Regimini militantis Ecclesiae

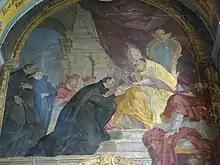
Fresco of "Approving of bylaw of Society of Jesus" depicting Ignatius of Loyola receiving the papal bull "Regimini militantis Ecclesiae" from Pope Paul III. Fresco was made by Johann Christoph Handke in Church of Our Lady Of the Snow in Olomouc after 1743.

Regimini militantis Ecclesiae (Latin for "To the Government of the Church Militant") was the papal bull promulgated by Pope Paul III on September 27, 1540, which gave a first approval to the Society of Jesus, also known as the Jesuits, but limited the number of its members to sixty.